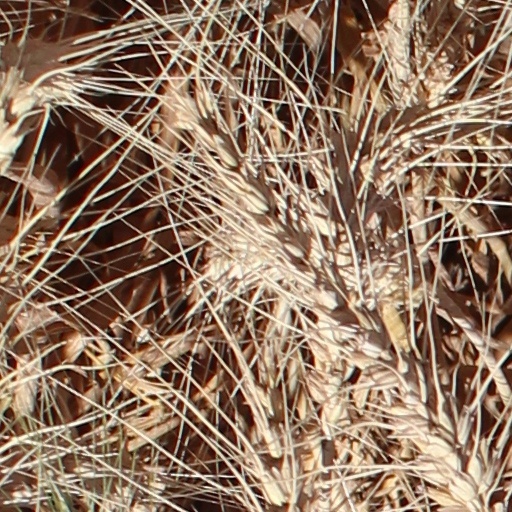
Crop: wheat